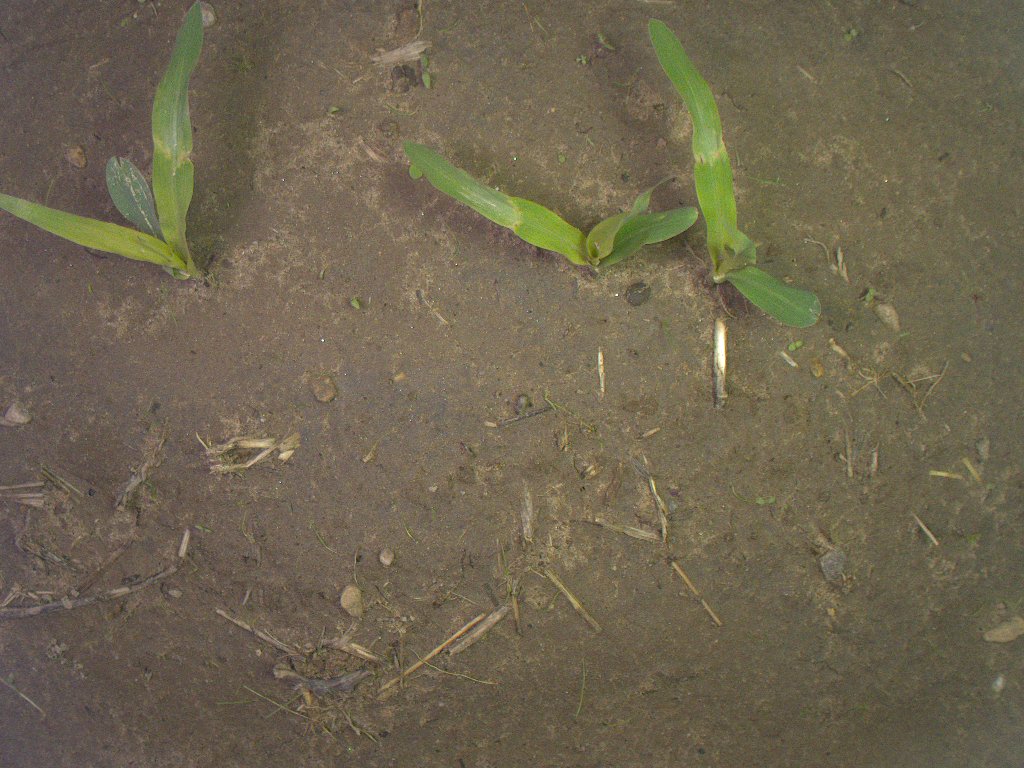
Crop: maize
Objects: maize, maize, maize